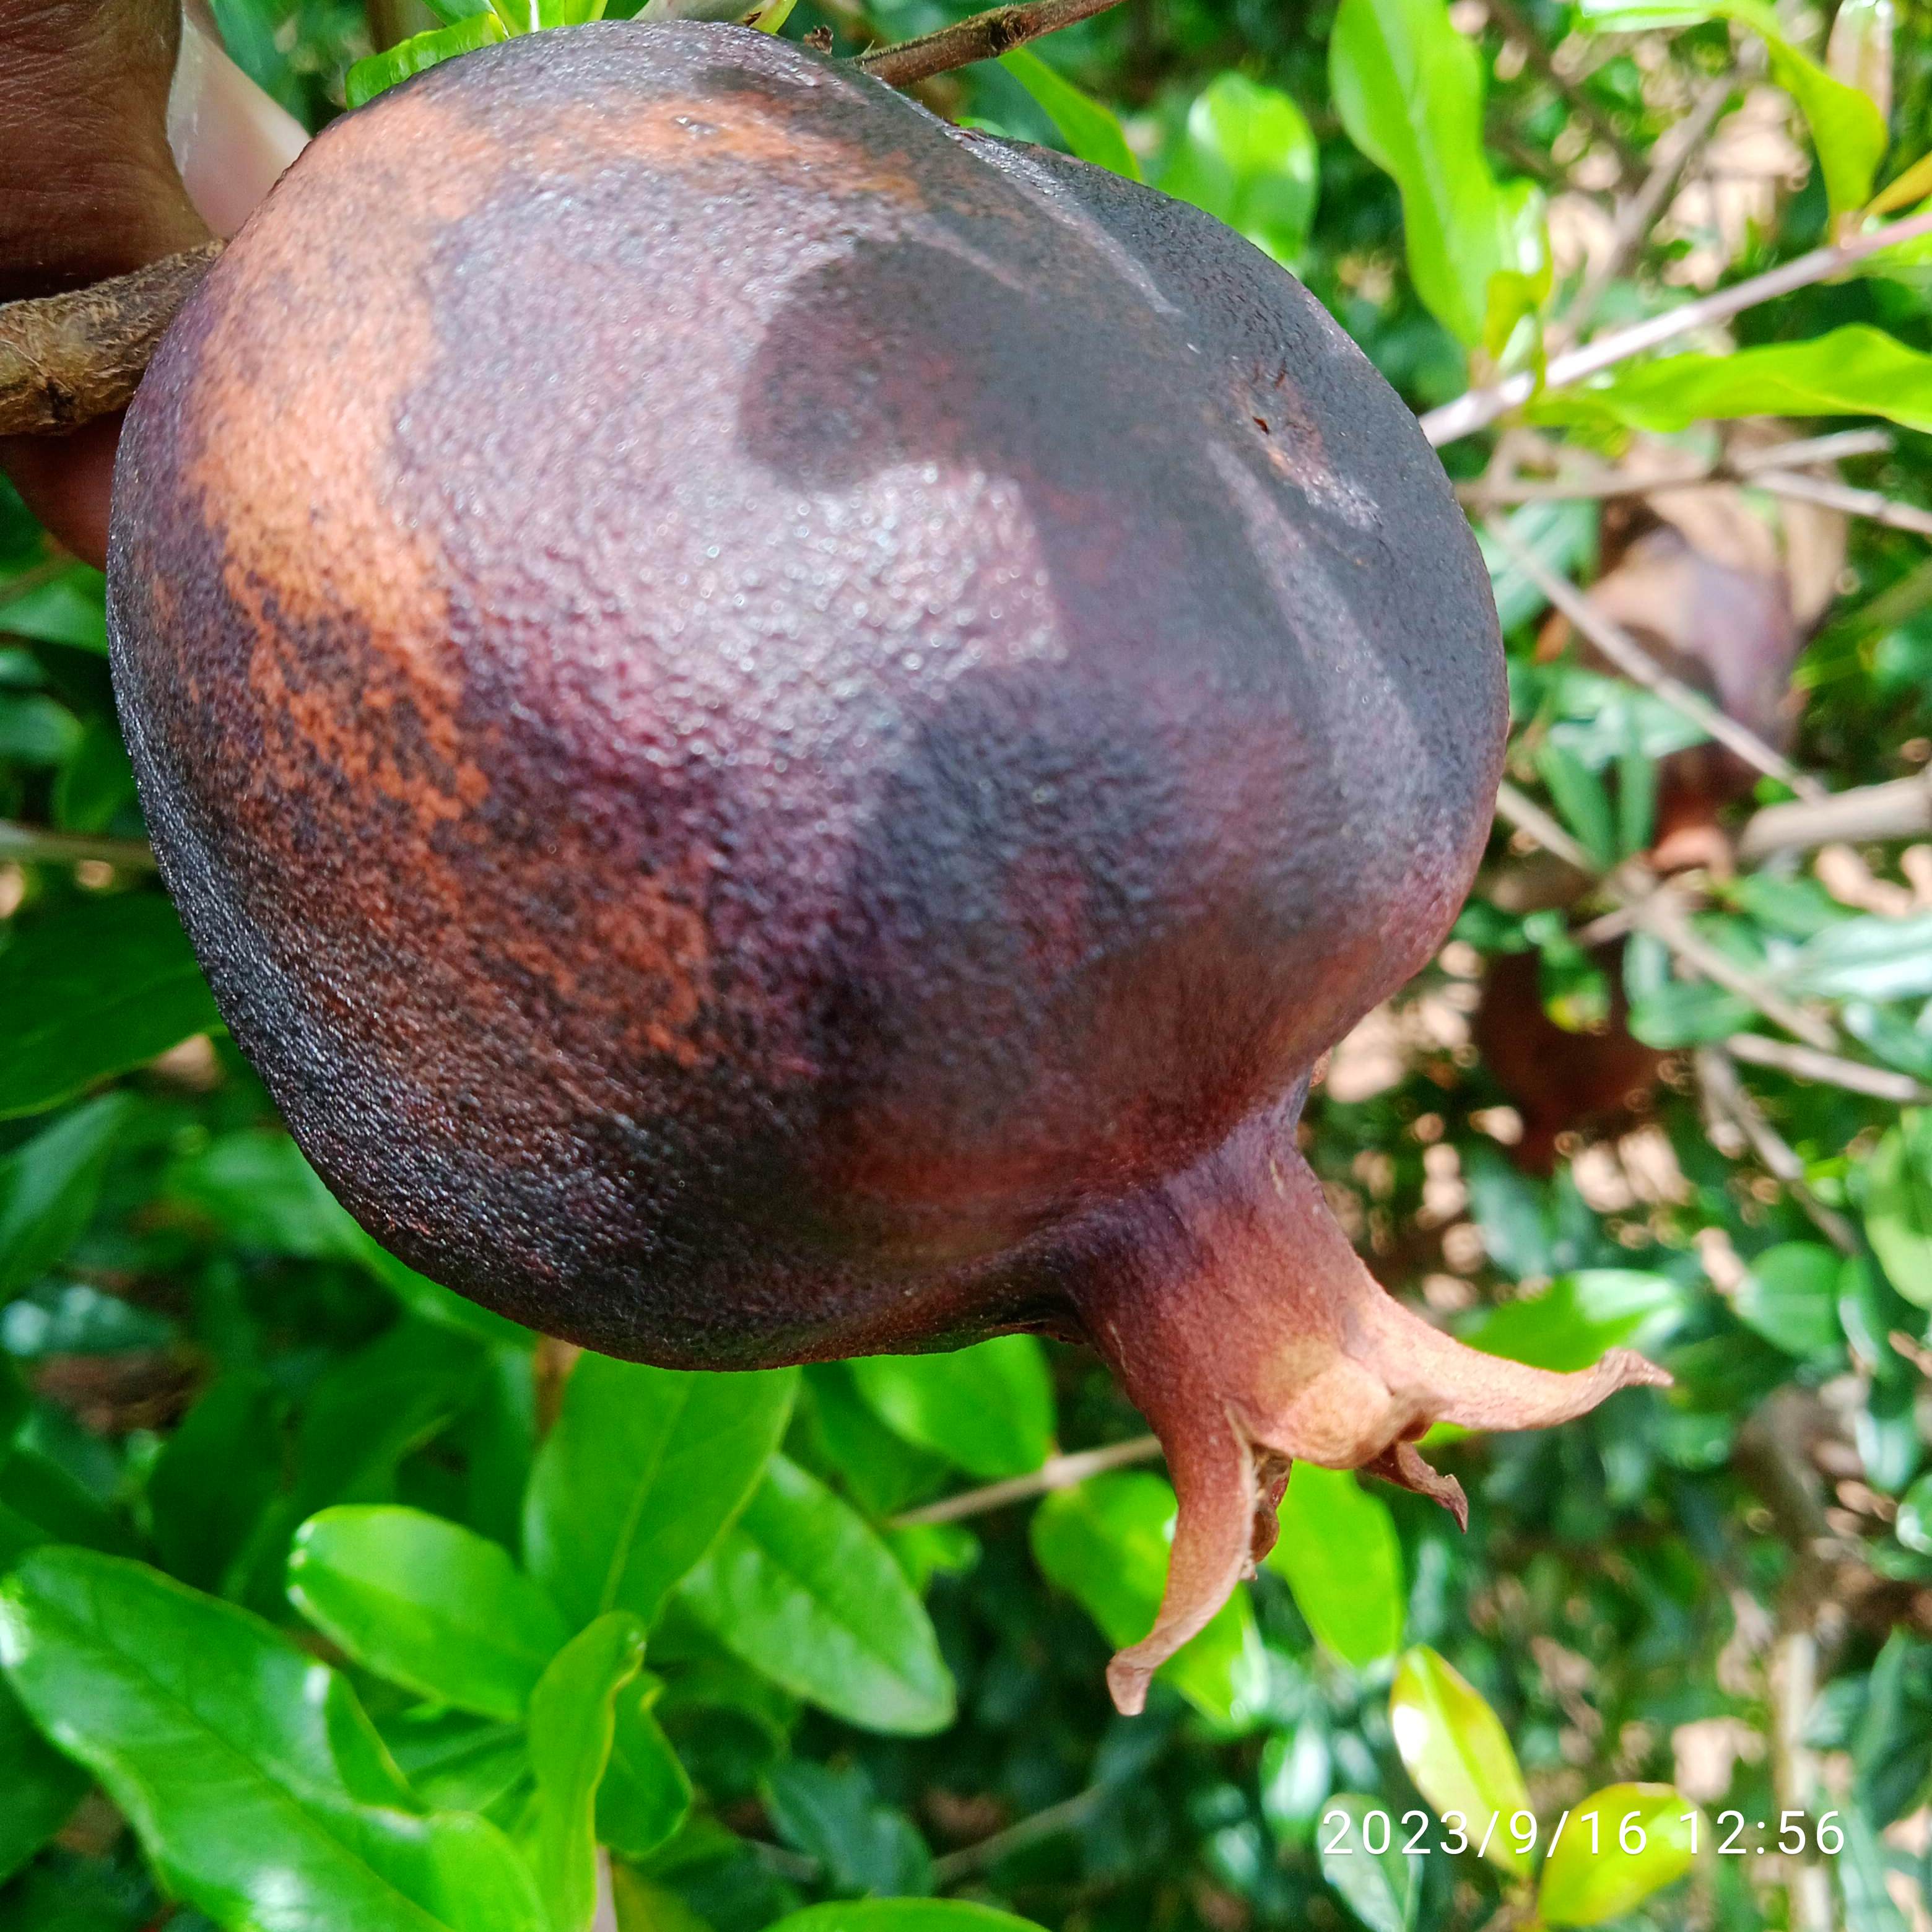
Label: Alternaria